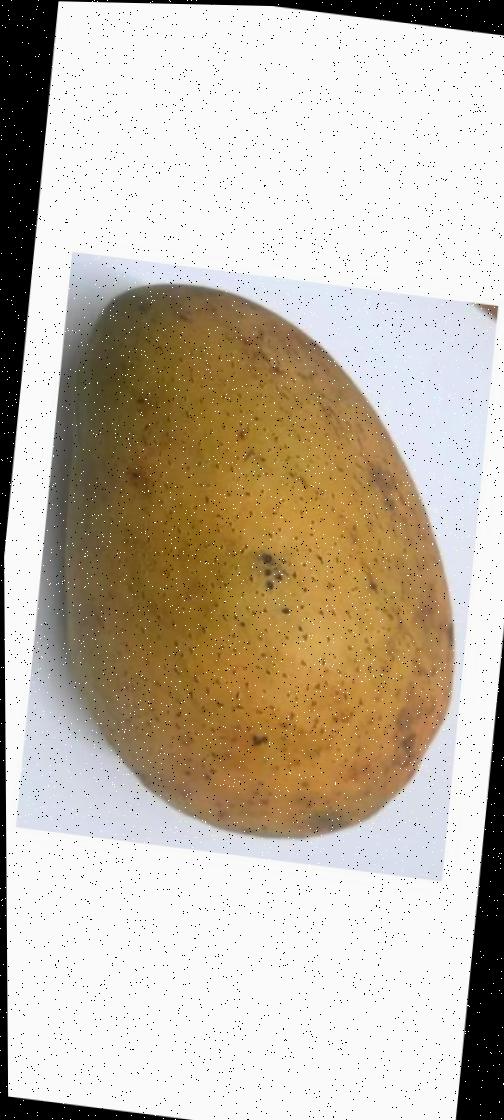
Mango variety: Ashshina Classic